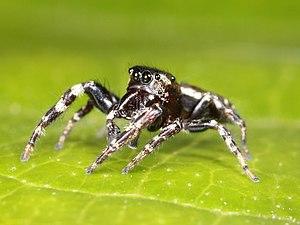
Pelegrina aeneola est une espèce d'araignées aranéomorphes de la famille des Salticidae.